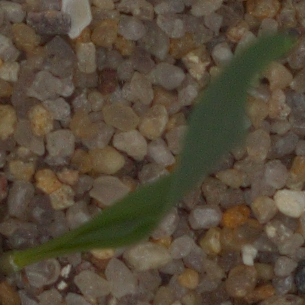
Label: common_wheat